Lawrence Frank

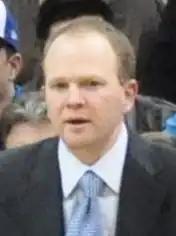
Frank in 2012 as Detroit Pistons head coach

Lawrence Adam Frank (born August 23, 1970) is an American basketball coach and executive who serves as president of basketball operations for the Los Angeles Clippers of the National Basketball Association (NBA). Frank formerly served as head coach of the Detroit Pistons and the New Jersey Nets, he has also been an assistant coach for the Boston Celtics and the Brooklyn Nets